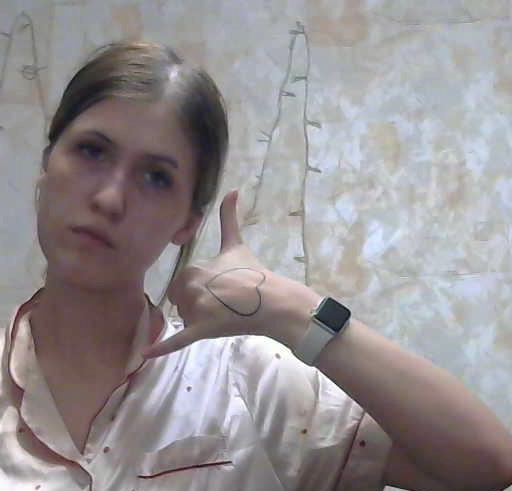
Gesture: call